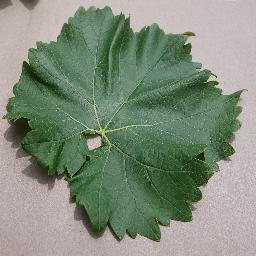
Label: Grape___healthy